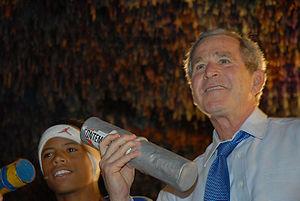
Le ganzá, ganze, xique-xique, pau-de-semente ou amelê est un instrument de percussion brésilien appartenant à la sous-famille des hochets.